2020–2022 Malaysian political crisis

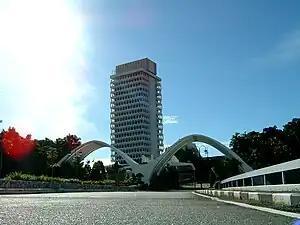
The Malaysian Houses of Parliament in Kuala Lumpur, which hosts the Dewan Rakyat

On 24 February, King Abdullah consented for parliament to reconvene during the emergency period after an audience with President of the Dewan Negara Rais Yatim and Speaker of the Dewan Rakyat Azhar Azizan Harun, but left it to the Prime Minister to set a date.